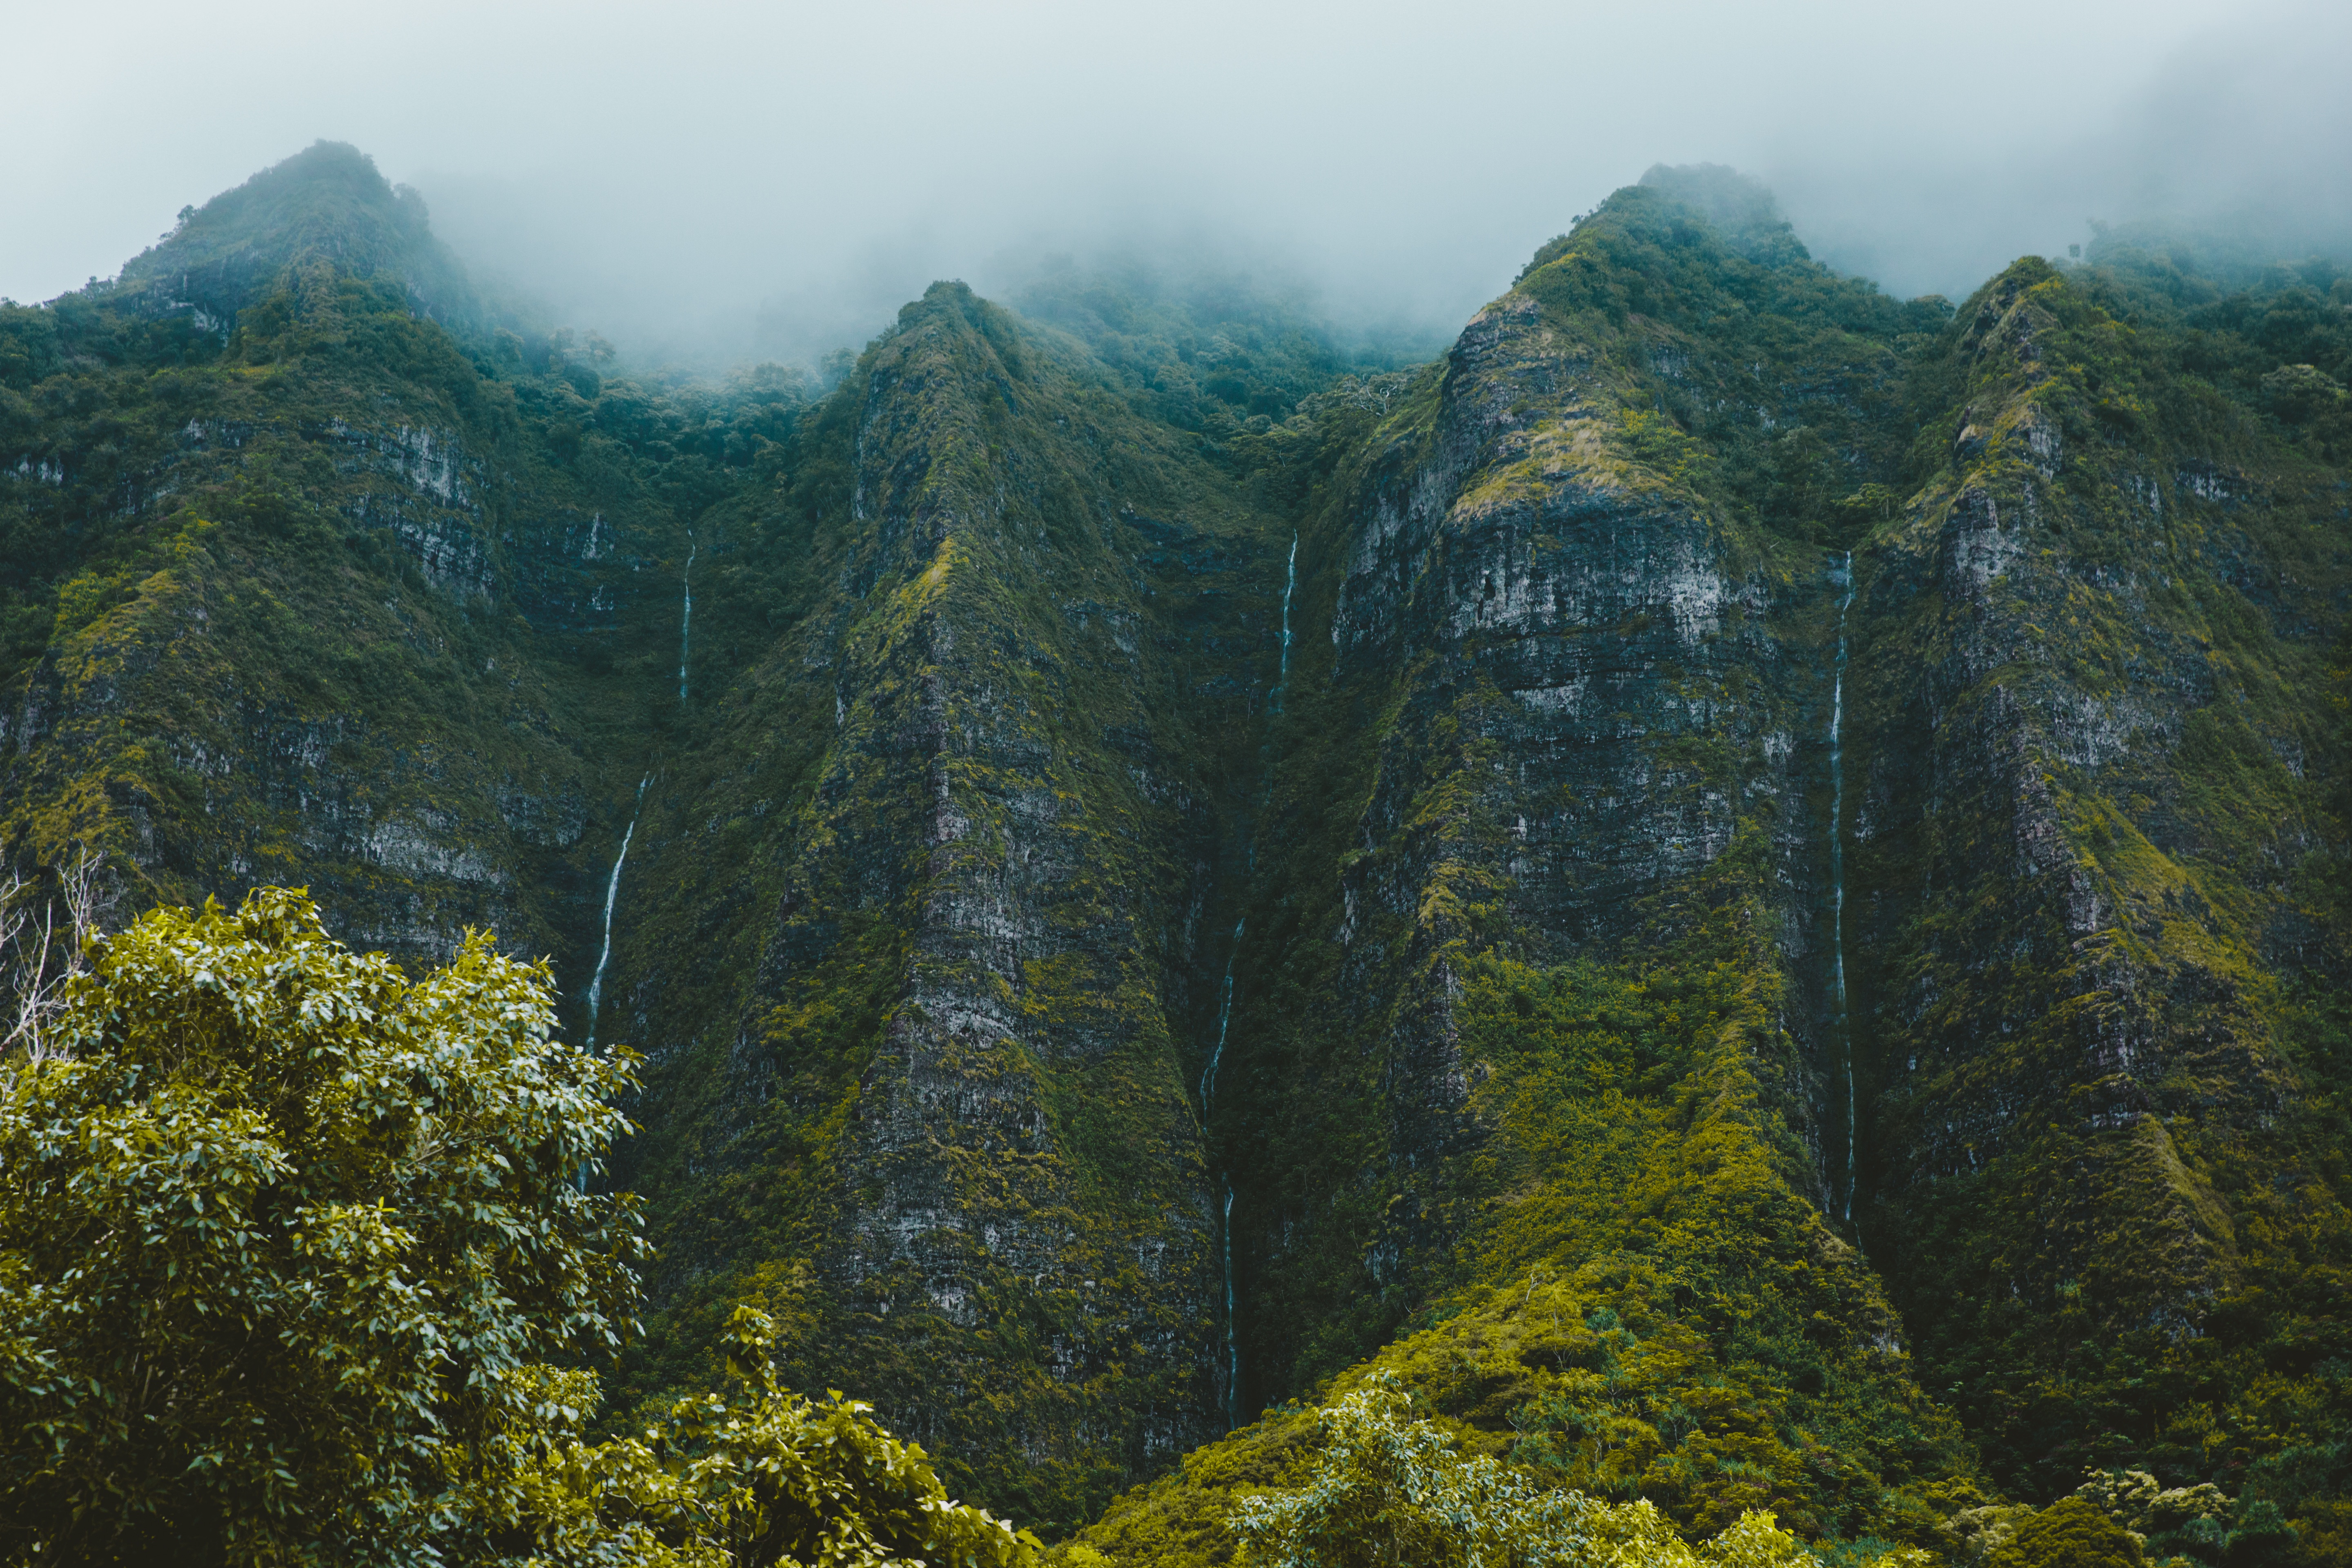
landscape, tree, nature, forest, wilderness, mountain, cloud, plant, fog, leaf, hill, valley, mountain range, green, cascade, jungle, autumn, ridge, vegetation, rainforest, plateau, woodland, habitat, ecosystem, biome, old growth forest, natural environment, geographical feature, atmospheric phenomenon, woody plant, mountainous landforms, temperate broadleaf and mixed forest, temperate coniferous forest